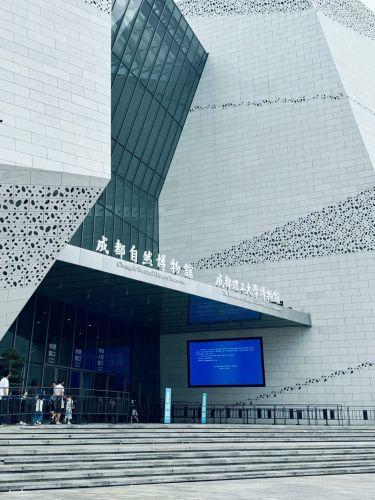
地标名称：成都自然博物馆
所在城市：成都市·成华区